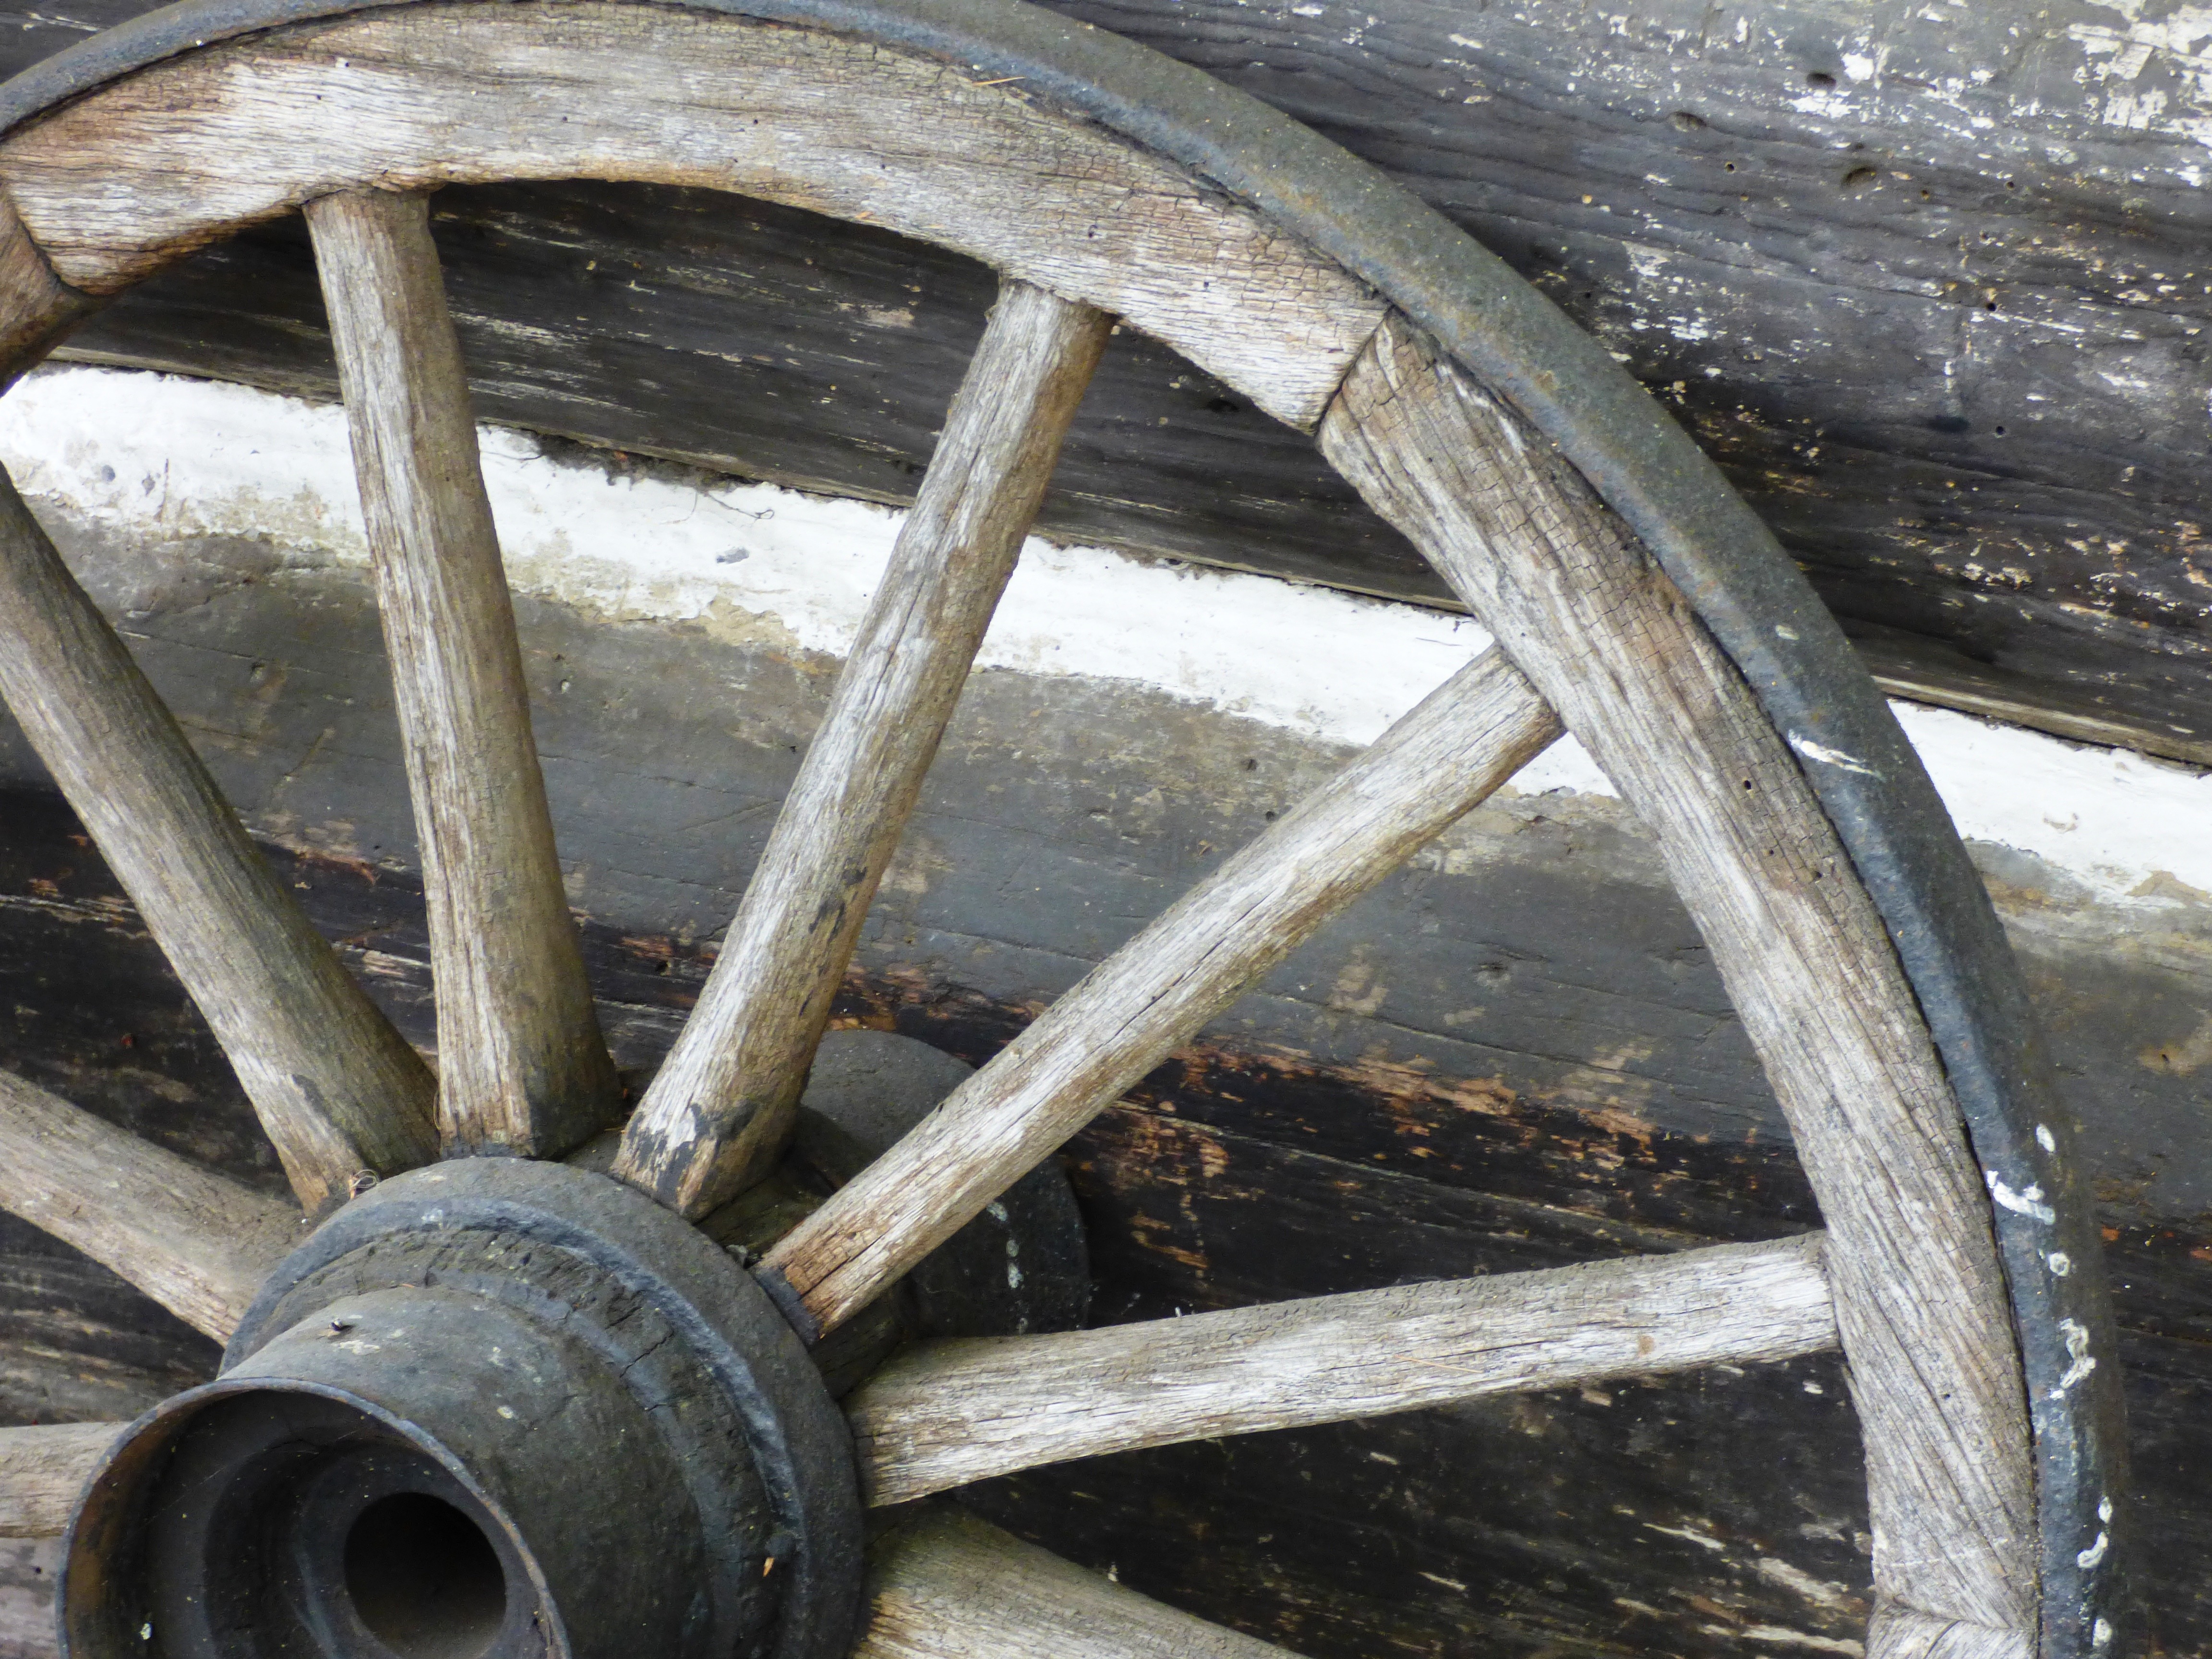
wood, car, wheel, village, rural, spoke, metal, tire, wooden, poland village, auto part, automotive tire, near the car, automotive wheel system